Woman's Christian Temperance Union Administration Building

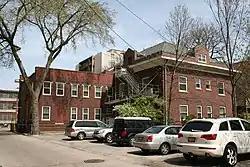

The Woman's Christian Temperance Union Administration Building is a historic building in Evanston, Illinois, United States. It has served as the publishing house and national headquarters of the Woman's Christian Temperance Union since its construction in 1910. The organization had an important role in the national discussion on prohibition and women's suffrage.